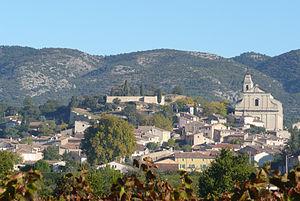
Bédoin est une commune française, située dans le département de Vaucluse en région Provence-Alpes-Côte d'Azur.